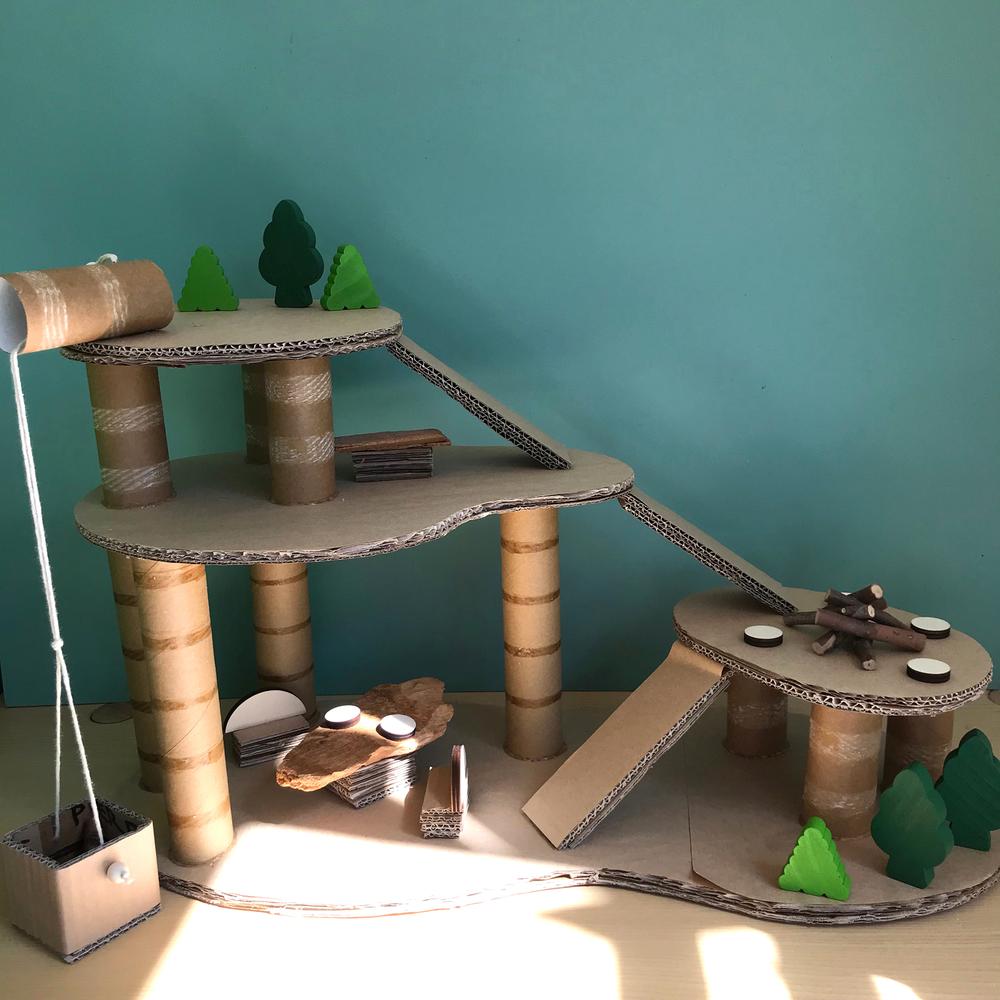
Label: cardboard